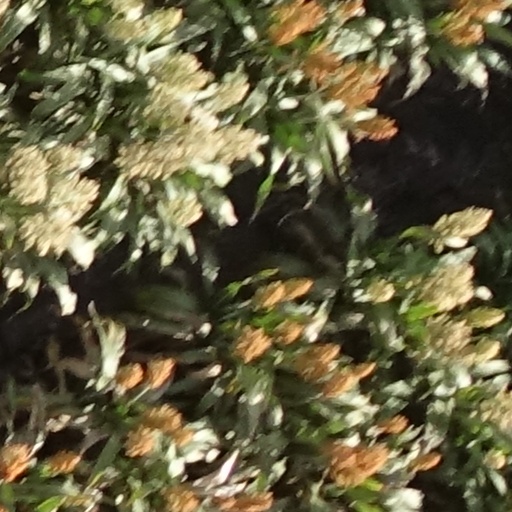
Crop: sorghum